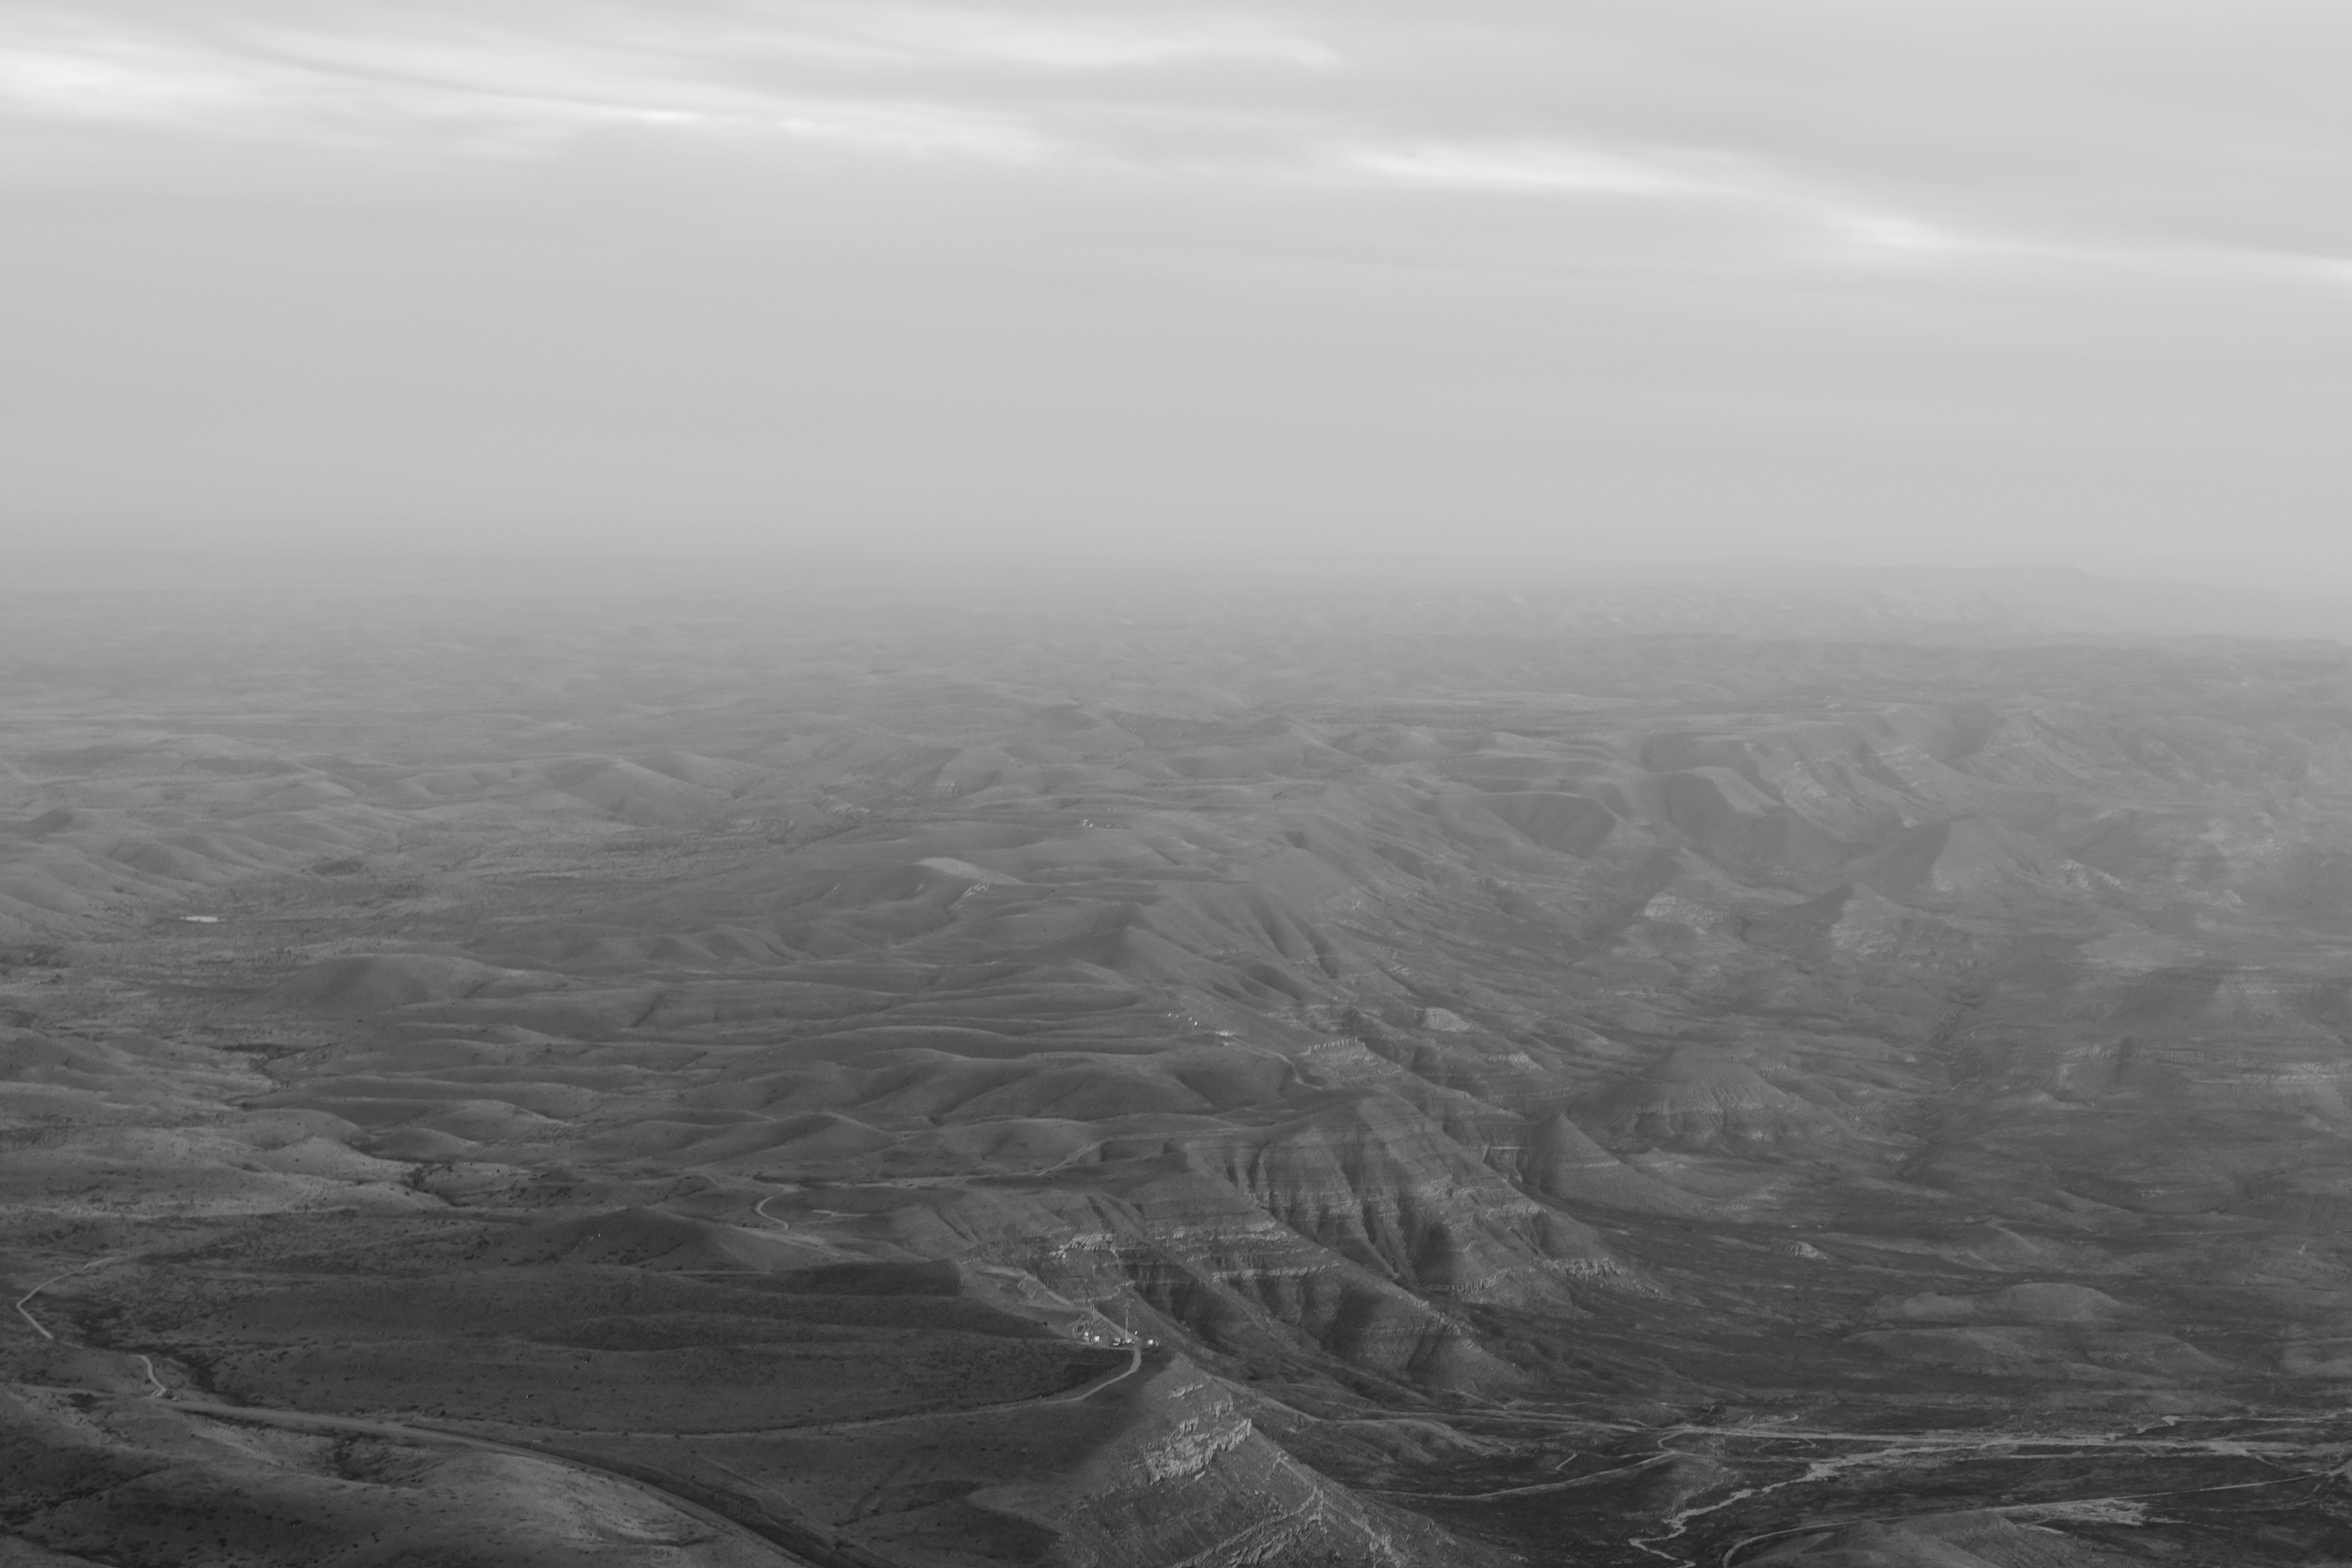
landscape, nature, horizon, mountain, snow, cloud, black and white, sky, fog, mist, hill, view, dawn, atmosphere, land, panorama, range, formation, flight, weather, haze, monochrome, aerial, plain, geology, folded, highlands, aerial photography, monochrome photography, atmospheric phenomenon, atmosphere of earth, mountainous landforms